Majara Residence

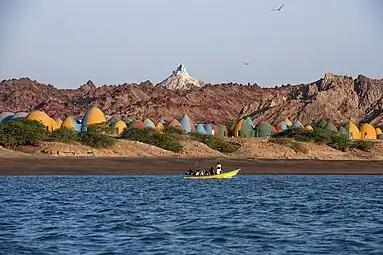
Majara Residence, Hormuz Island as viewed from the sea, in its surrounding landscape

Majara Residence (Persian: ماجرا meaning adventure) is a seaside accommodation complex in the island of Hormuz in the Persian Gulf, South of Iran. The building consists of 200 colorful domes of varying sizes and shapes built with the participation of the local population of the island, using the Superadobe sandbag technique. The domes, some of them interconnected, contain both accommodation (17 suites hosting up to 85 guests) and public facilities such as restaurants and cafes. Majara, as the first major eco-touristic hotel on the island, was completed in 2020. It is designed by the Tehran-based architectural firm ZAV Architects and since its completion, it has been recognized internationally with several awards.